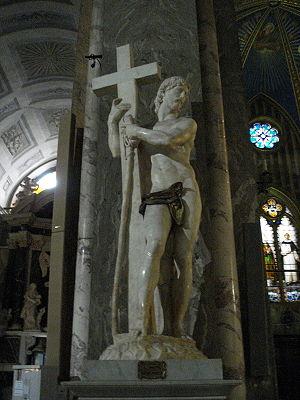
La basilique sur la Minerve, ou église Sainte-Marie sur la Minerve est une basilique mineure située à Rome, place de la Minerve, dans le quartier du Panthéon.